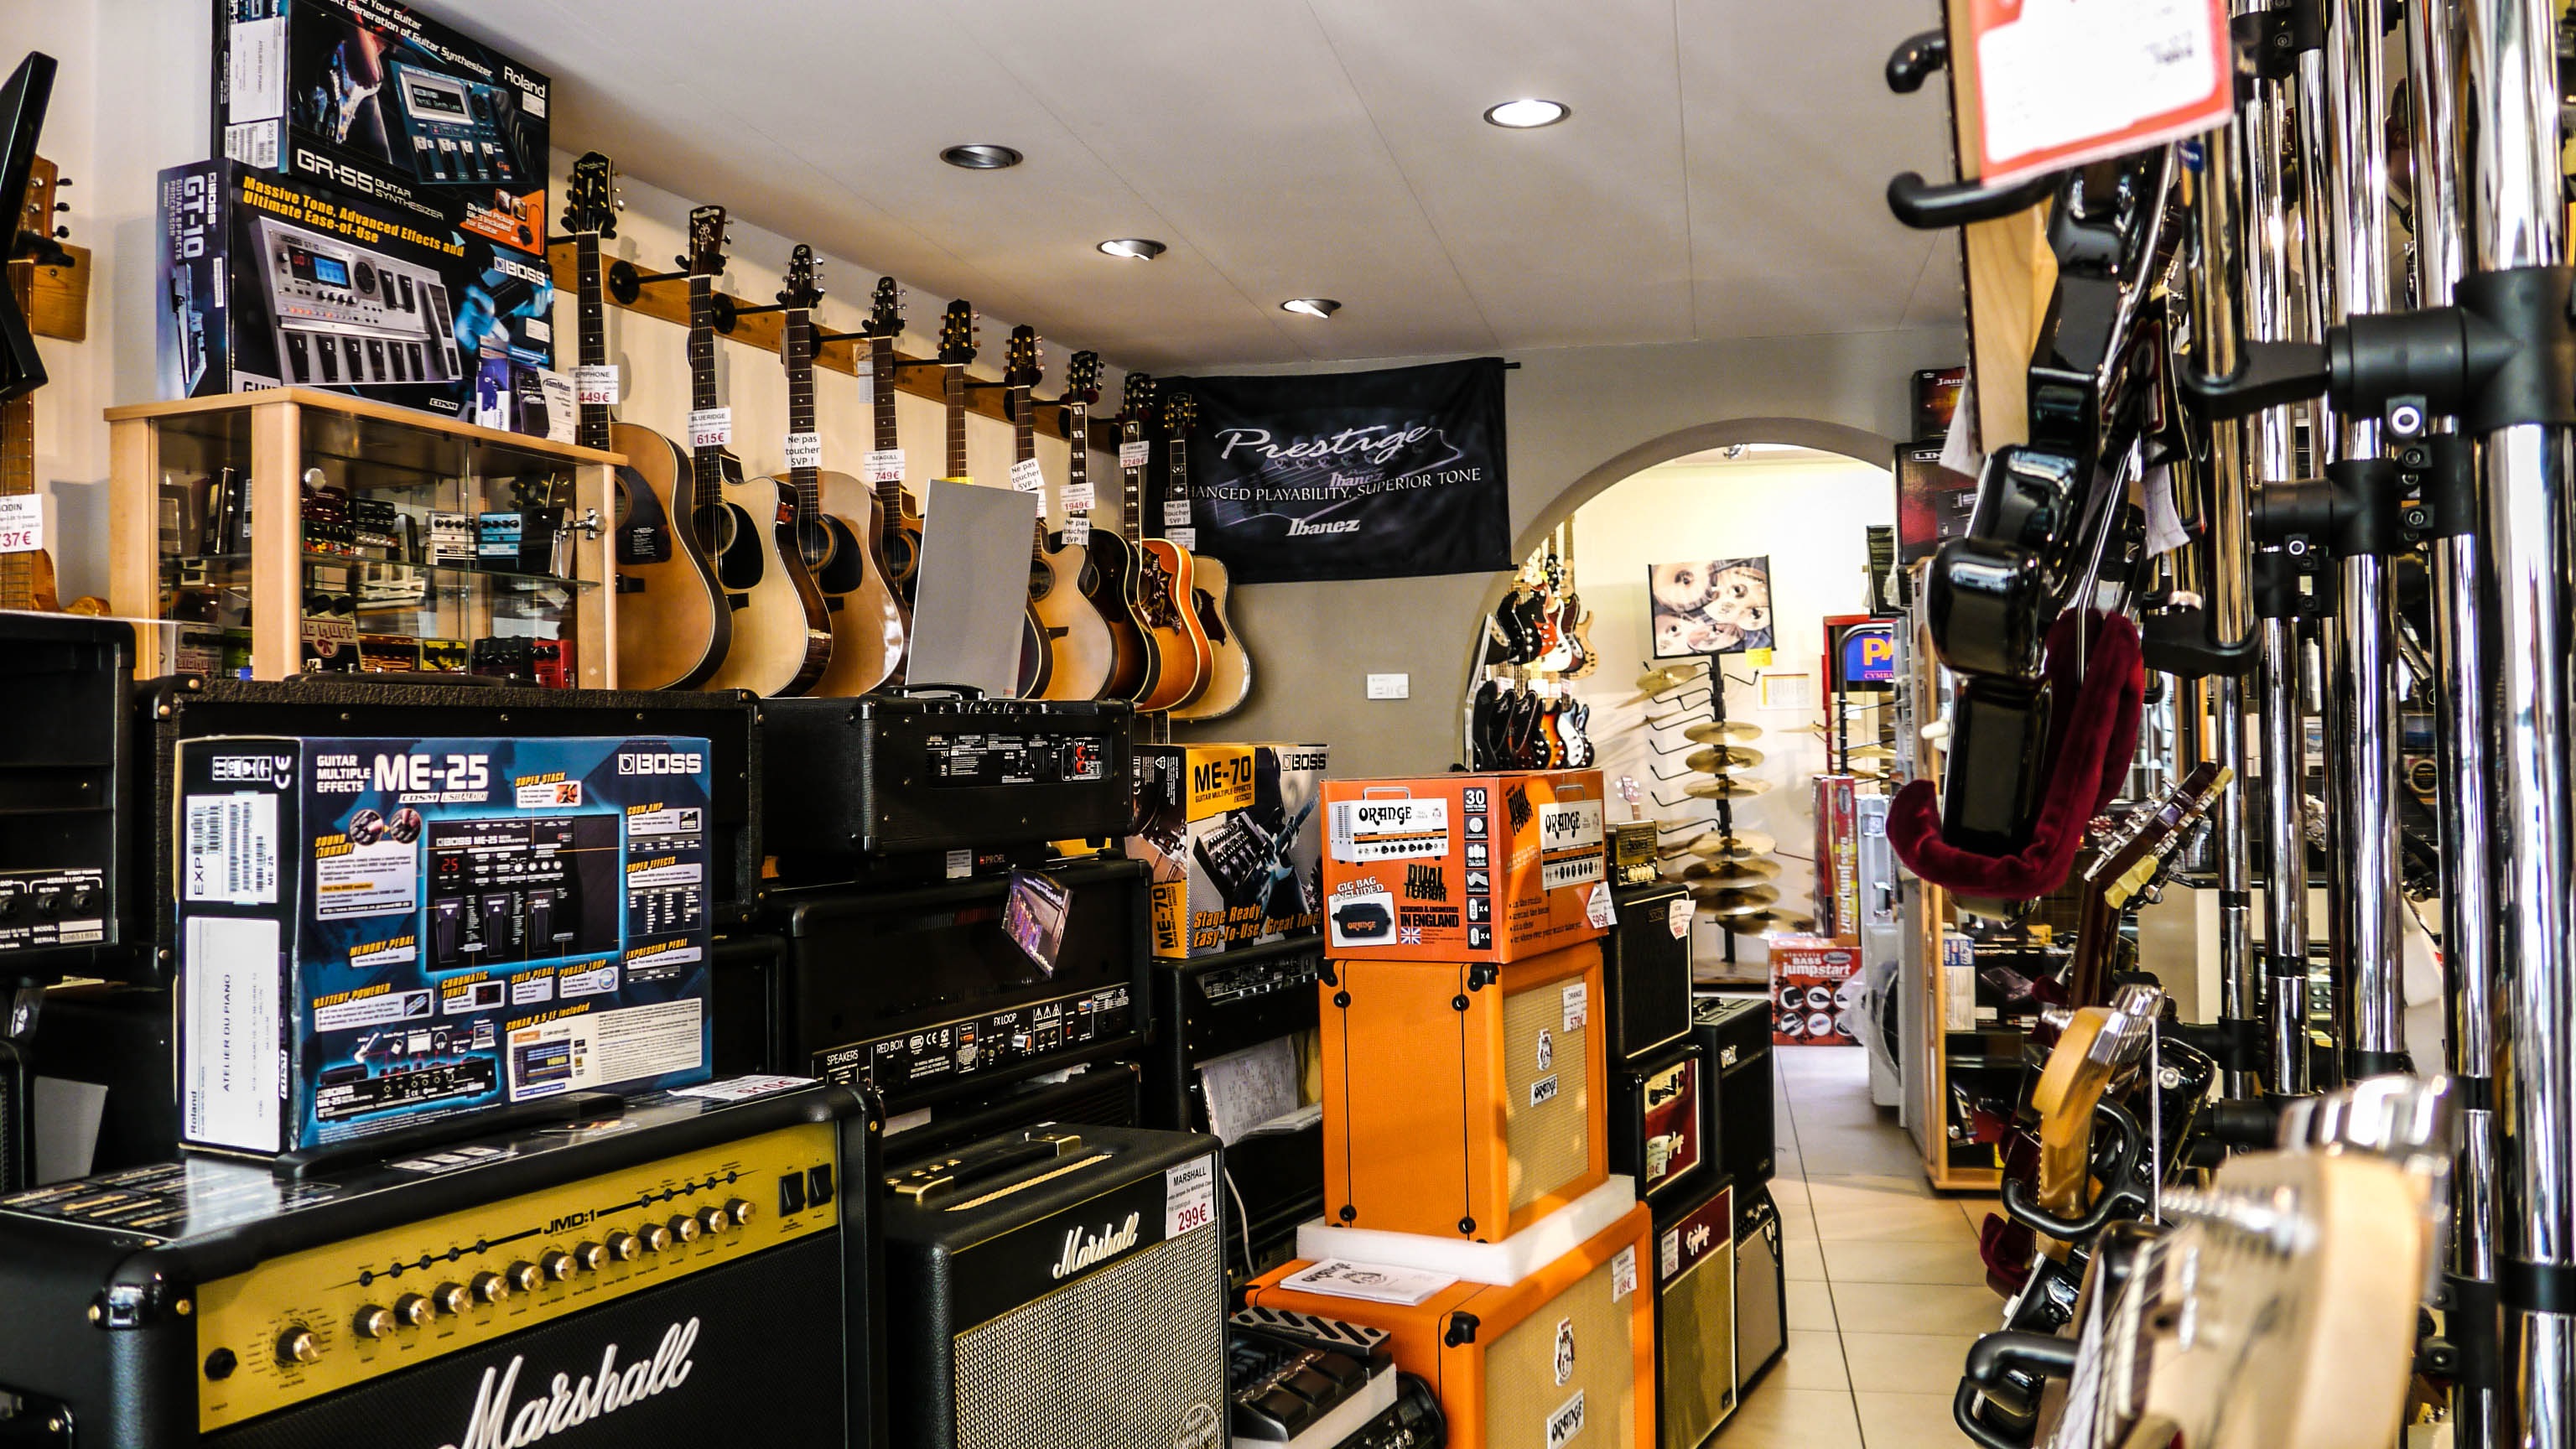
rock, music, guitar, store, instrument, room, gym, amp, sport venue